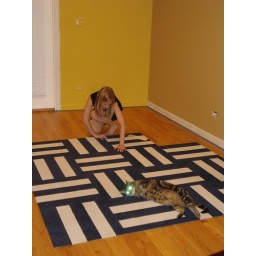
Old sunflower colored wall in the background. Note how they painted the goddam baseboard yellow too -- because that's normal.